Answer in natural language. How many DiningTables are visible in the scene? Choose between the following options: 3, 1, 4, 2 or 0
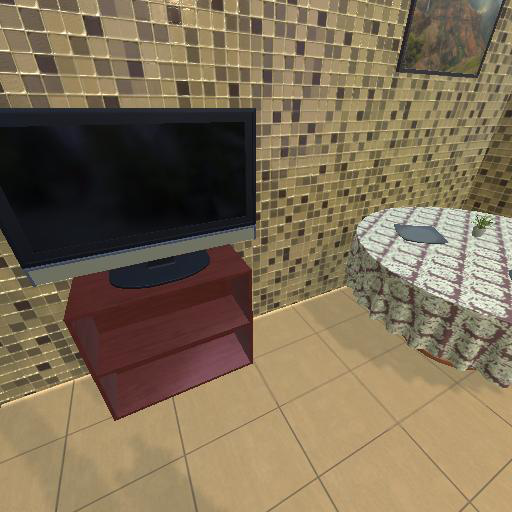
<answer>1</answer>